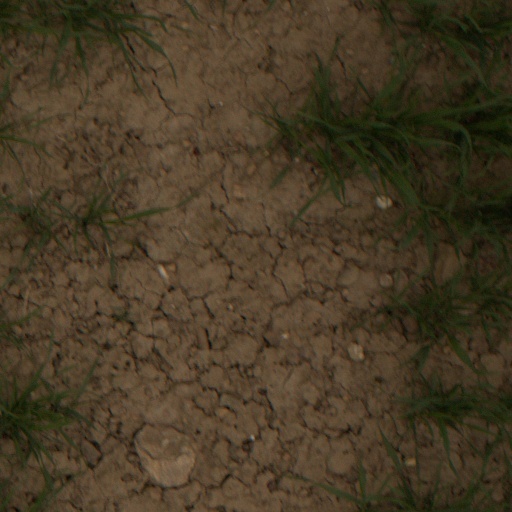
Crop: wheat